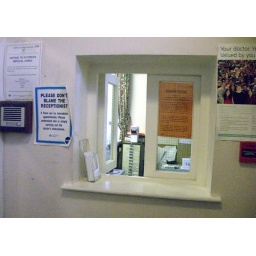
The doors to the surgery are locked, the receptionist 'buzzes' you in after you report to this little window